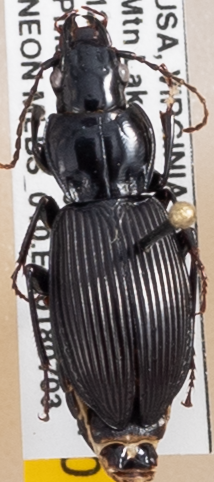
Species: Pterostichus coracinus
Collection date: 2018-07-03
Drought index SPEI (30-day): -0.916
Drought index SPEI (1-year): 0.42
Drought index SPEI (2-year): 0.406